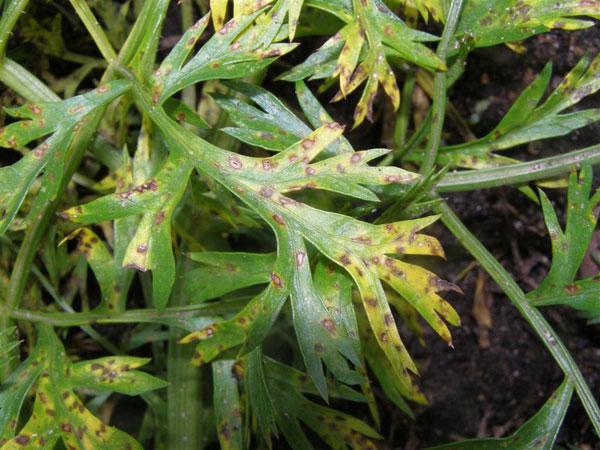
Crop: unknown
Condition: carrot_carrot_cercospora_blight